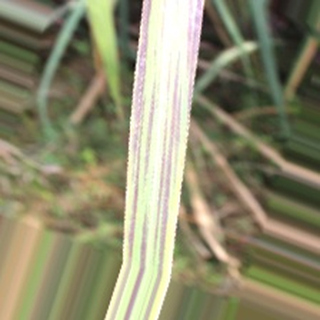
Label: sugarcane_bacterial_blight